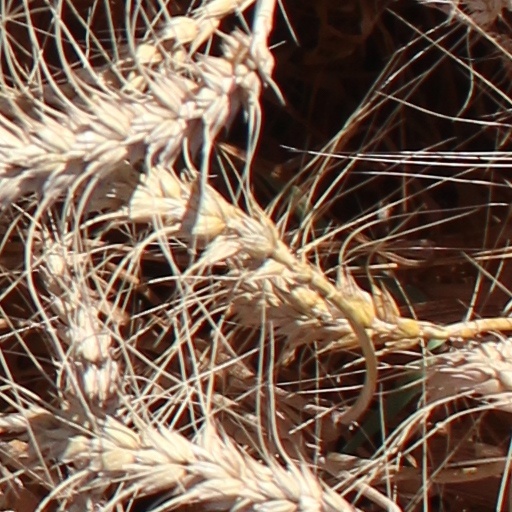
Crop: wheat